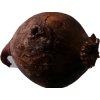
Label: red_onion